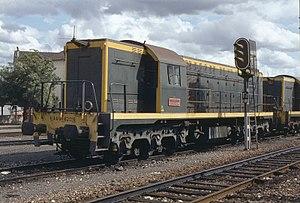
Le A1A A1A 62026 à l'ancien dépôt de Bobigny le 18/09/1983.
Les A1AA1A 62000 constituent une ancienne série de locomotives Diesel de la SNCF.